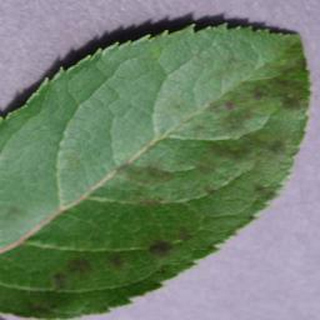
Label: apple_apple_scab